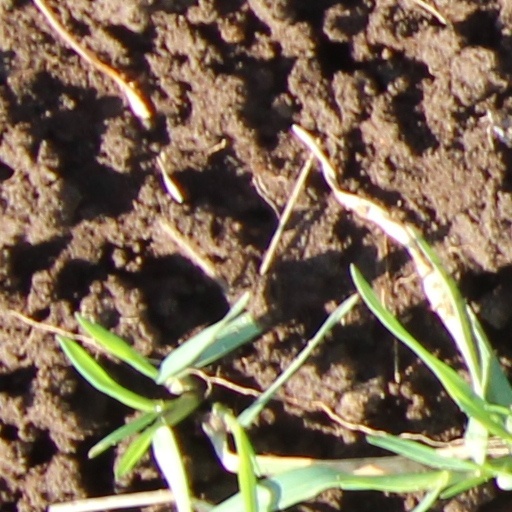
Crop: wheat